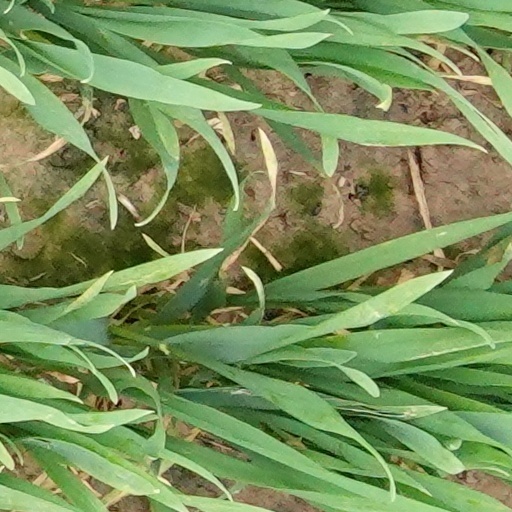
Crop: wheat